101 Uses for a Dead Cat

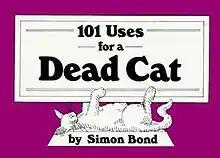
Original cover

101 Uses for a Dead Cat, by Simon Bond (1947–2011), was a bestselling collection of macabre cartoons. The book was promoted with the tag line, "Since time immemorial mankind has been plagued by the question, 'What do you do with a dead cat?'" It consisted of cartoons depicting the bodies of dead cats being used for various purposes, including anchoring boats, sharpening pencils and holding bottles of wine.